Thunder Blade

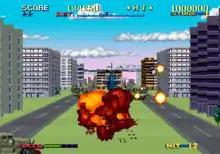
Arcade version

The player controls a helicopter gunship using its chain gun and missiles to destroy enemy tanks, helicopters, and other vehicles and structures, to save their home country. Each level is in either a top-down or third-person perspective view.